Creswell Levinz

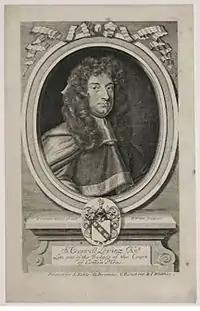
Sir Creswell Levinz by Robert White

Sir Creswell Levinz (1627–1701), judge, was the second son of William Levinz, the elder, of Evenley, Northamptonshire, by Mary, second daughter of Richard Creswell of Purston in the same county. He was the brother of Baptist Levinz and William Levinz, and nephew of the Royalist Robert Levinz.